Rottumeroog

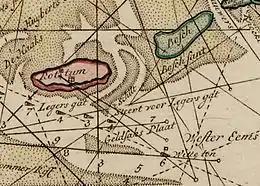
Rottum and Bosch, pre-1682 (south at top)

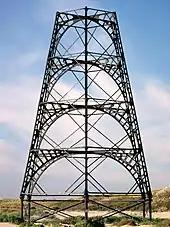
The navigational beacon "Zeekaap Rottumeroog" in 1996

Between 1400 and 1540 CE, the island of Monnikenlangenoog had split into the islands of Bosch and Rottumeroog. Bosch had disappeared in the 18th century, but Rottumeroog still remains today.